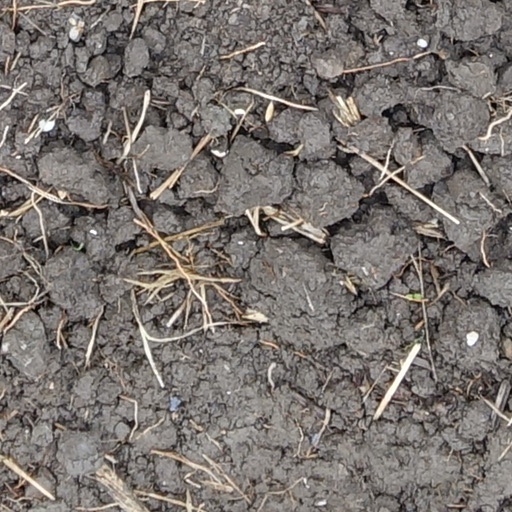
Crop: wheat